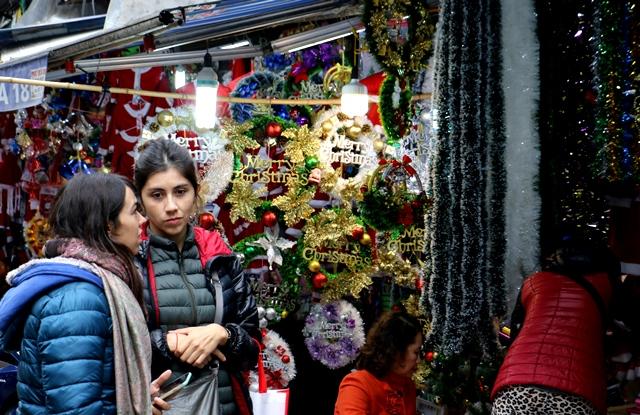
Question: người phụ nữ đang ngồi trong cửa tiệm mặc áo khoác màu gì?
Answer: màu cam